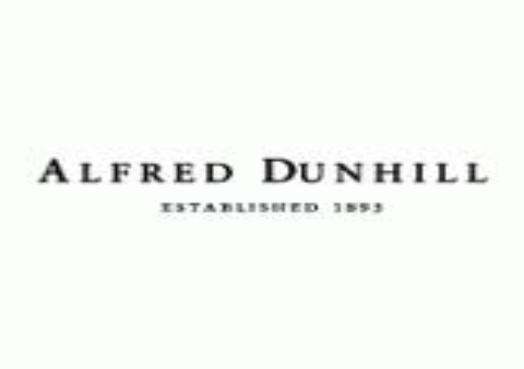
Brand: Alfred Dunhill
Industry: Clothes